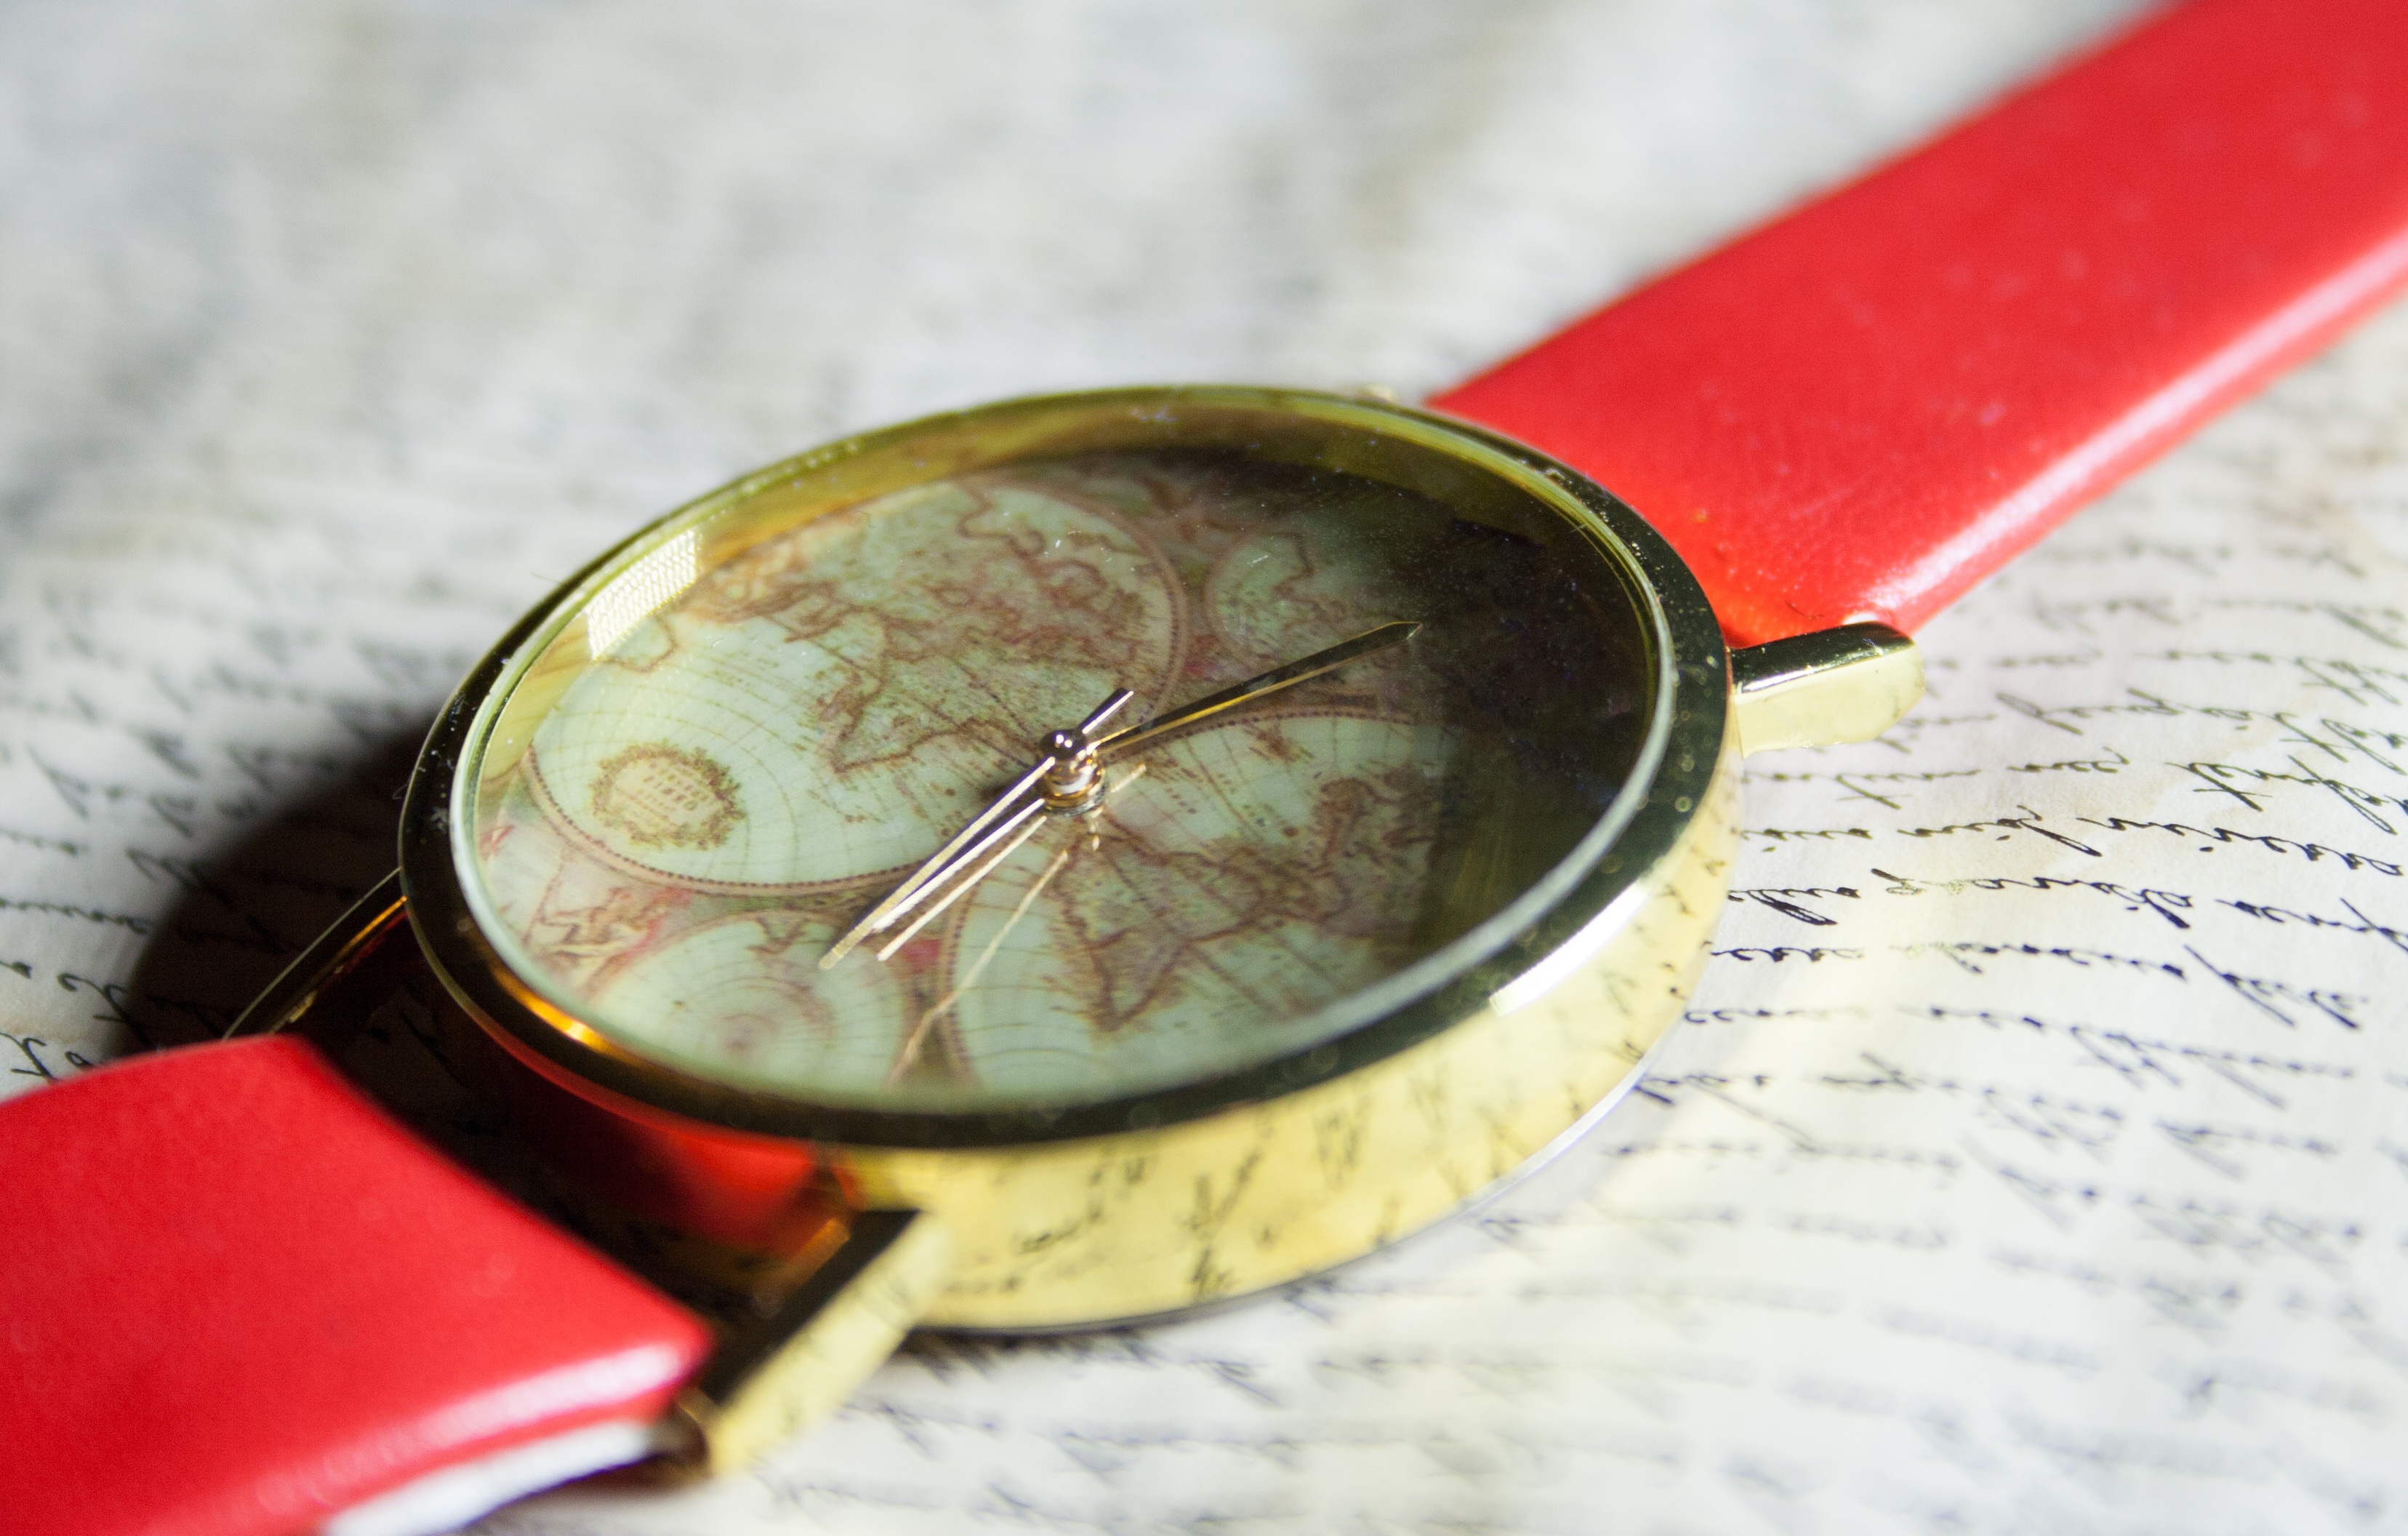
hand, book, post, structure, antique, texture, clock, time, old, arch, communication, paper, page, world, parchment, jewellery, font, cards, rows, message, letters, organ, document, list, leave, embassy, hours, pendant, old paper, locket, fashion accessory